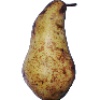
Label: Pear Abate 1